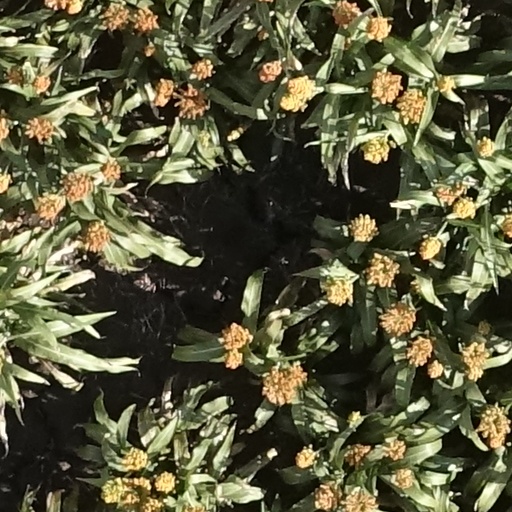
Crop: sorghum